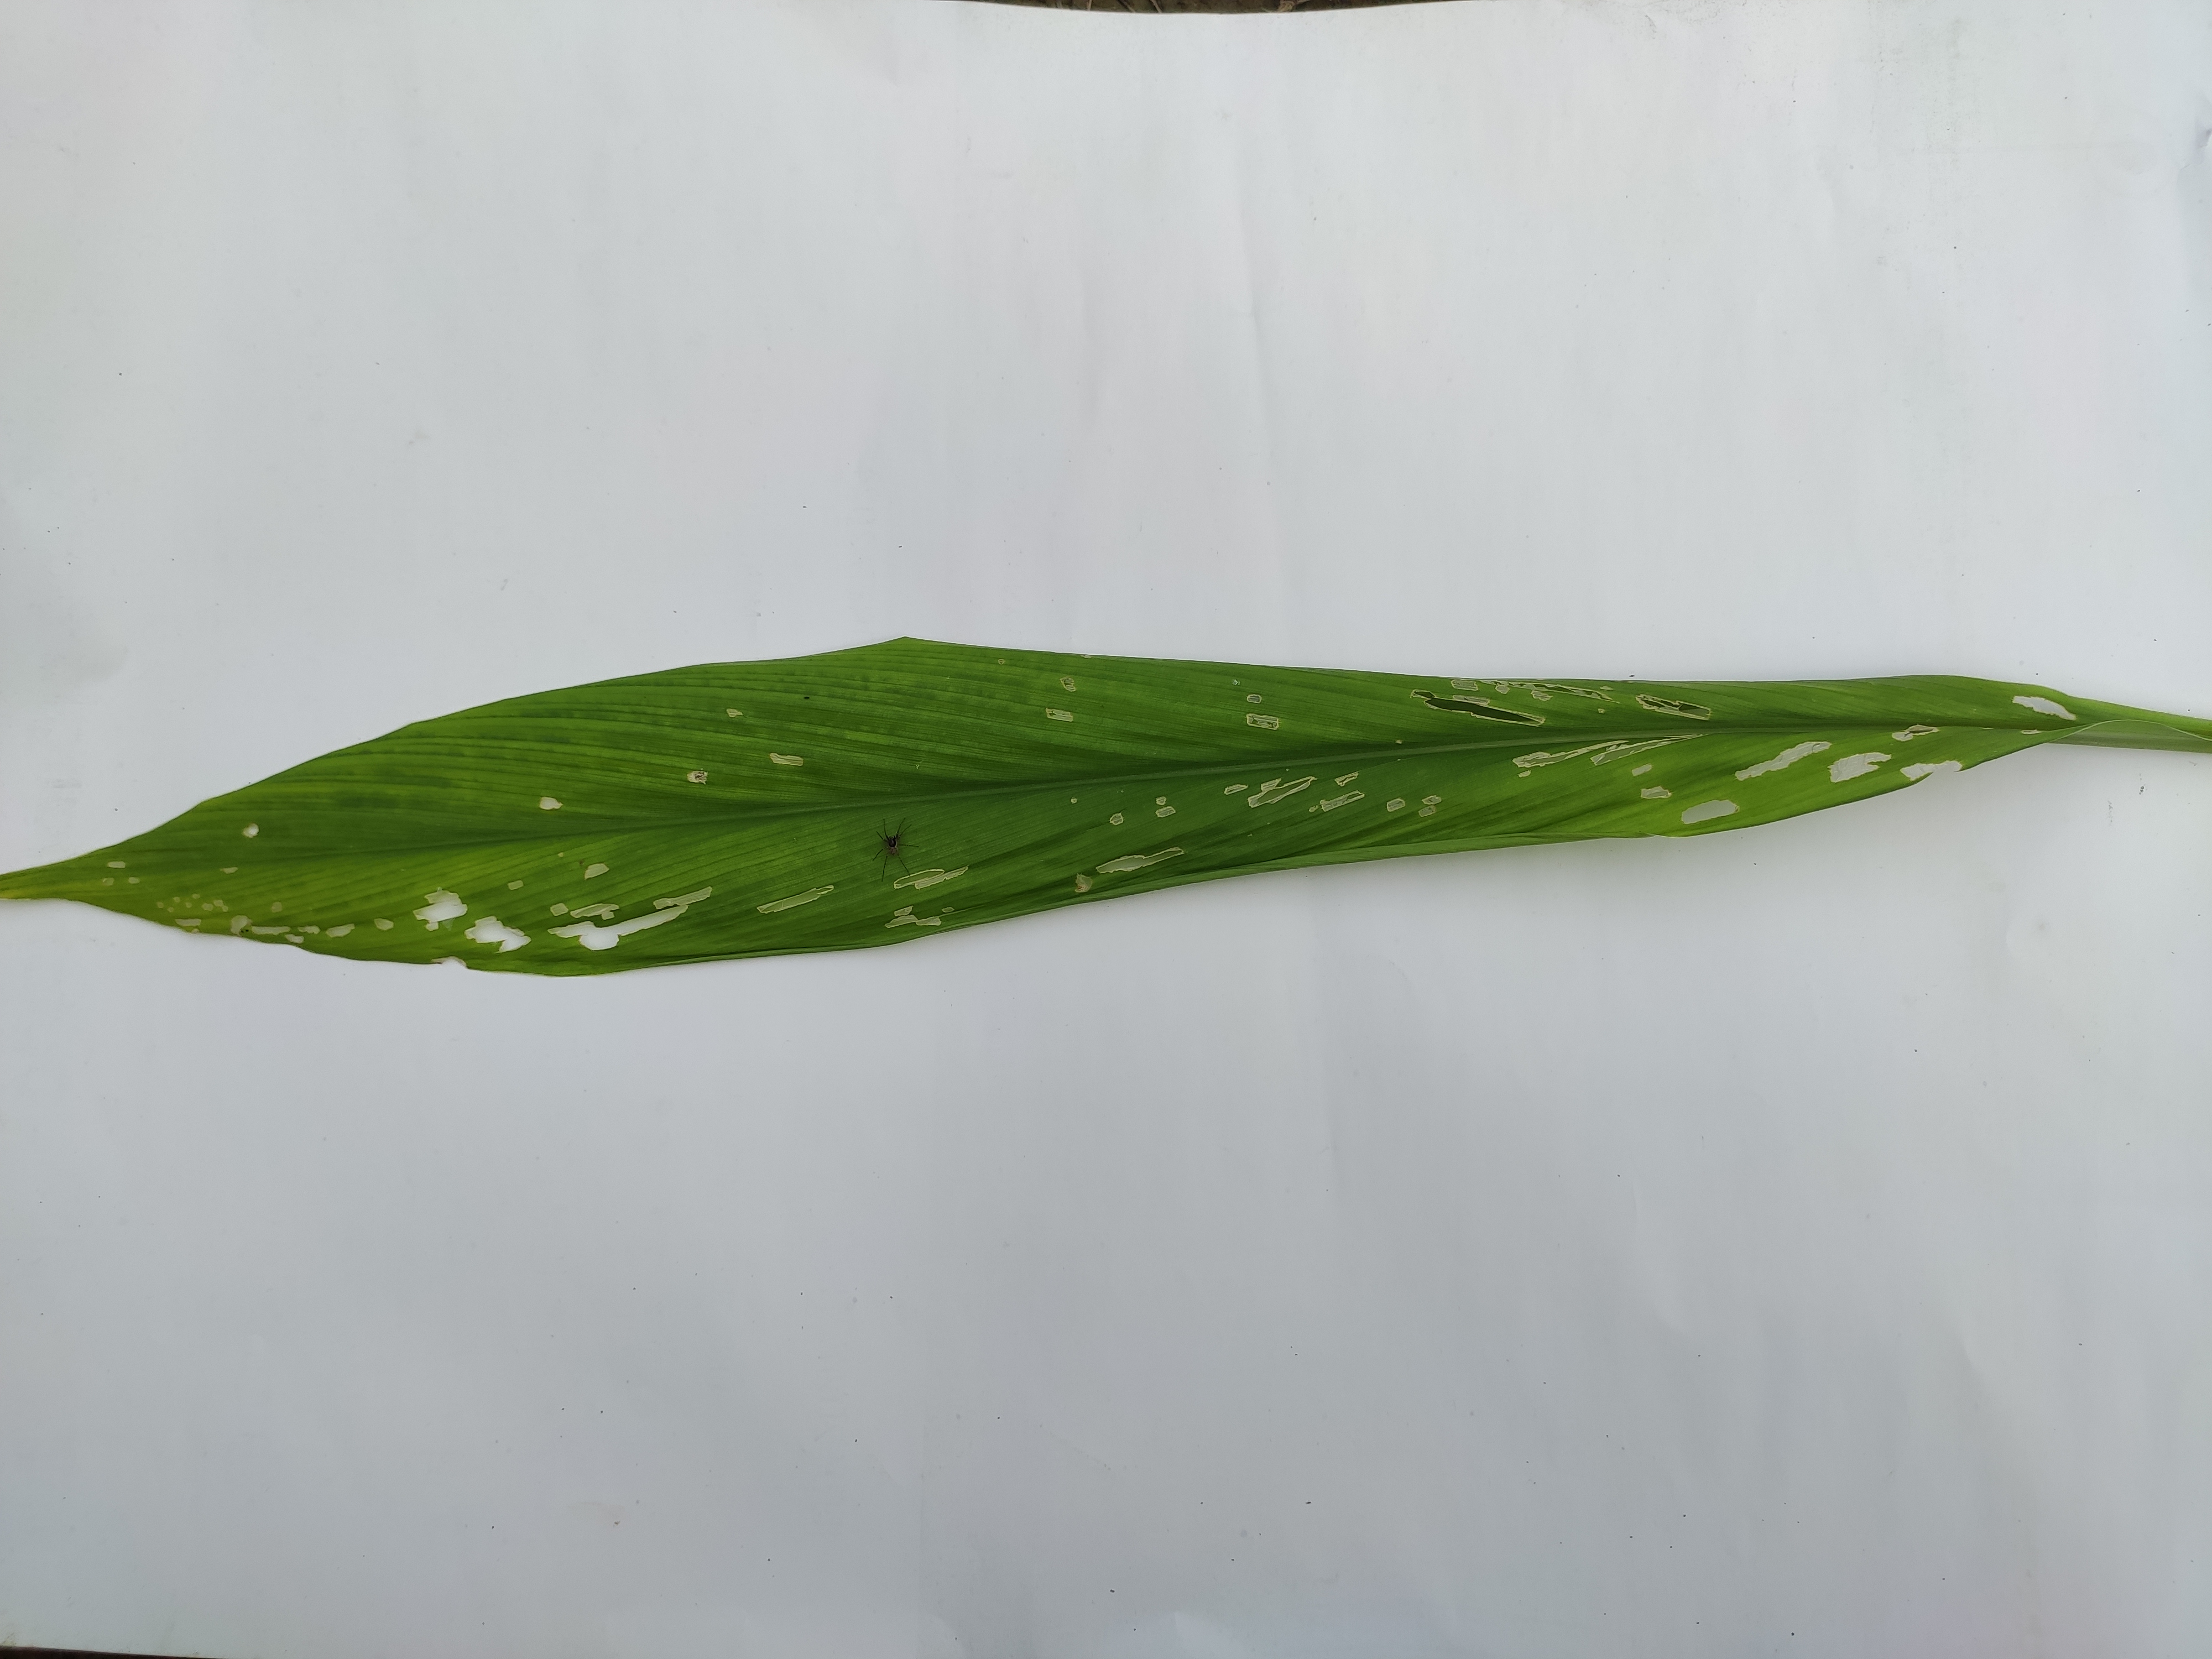
Label: Aphids_Disease